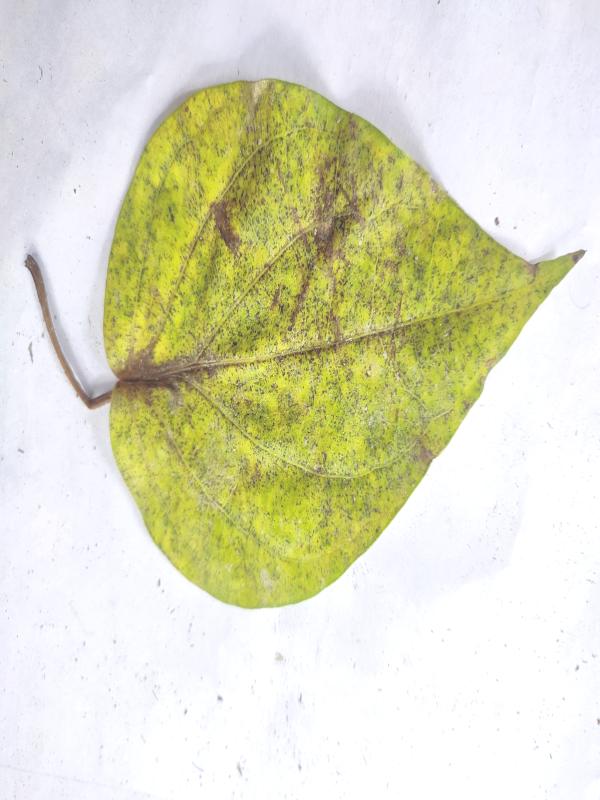
Label: Dried_Leaf